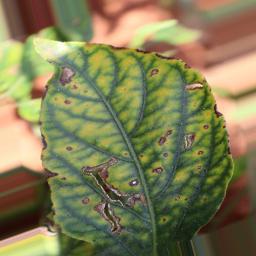
Label: cercospora